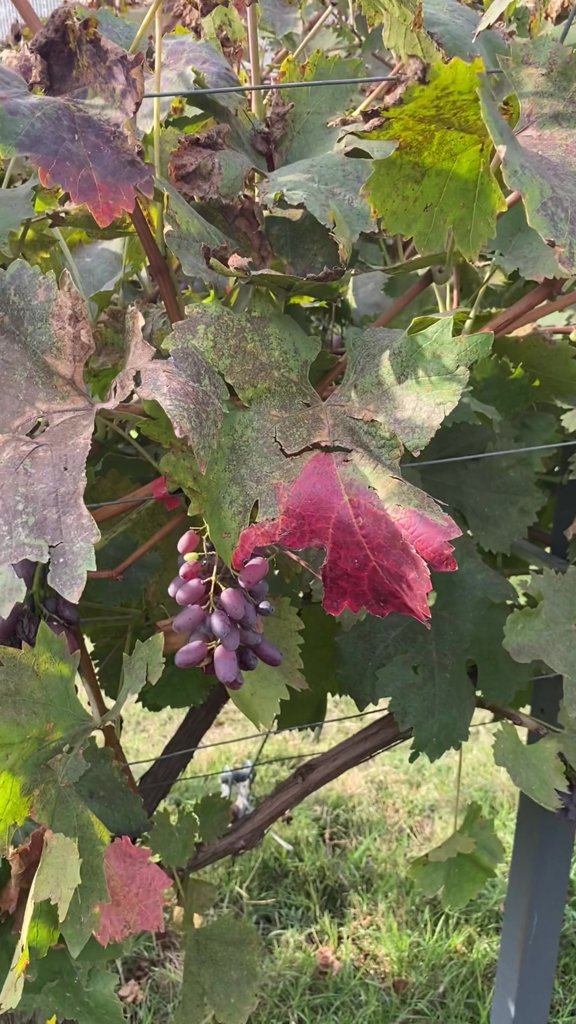
Berries visible: 30
Grape clusters: 1